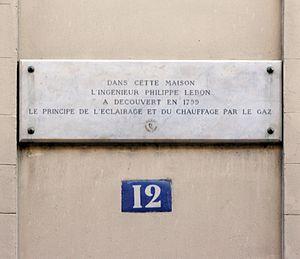
La rue Saint-Louis-en-l’Île est une voie de l’île Saint-Louis dans le 4ᵉ arrondissement de Paris, en France.
Philippe Lebon dit d'Humbersin, né le 29 mai 1767 à Brachay et mort le 1ᵉʳ décembre 1804 à Paris, est un ingénieur et chimiste français, inventeur du gaz d'éclairage et, en 1801, du premier moteur à explosion.